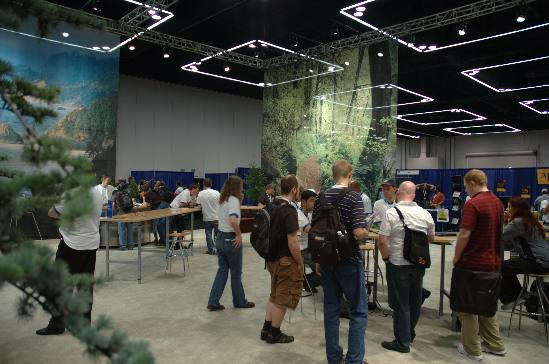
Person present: Yes